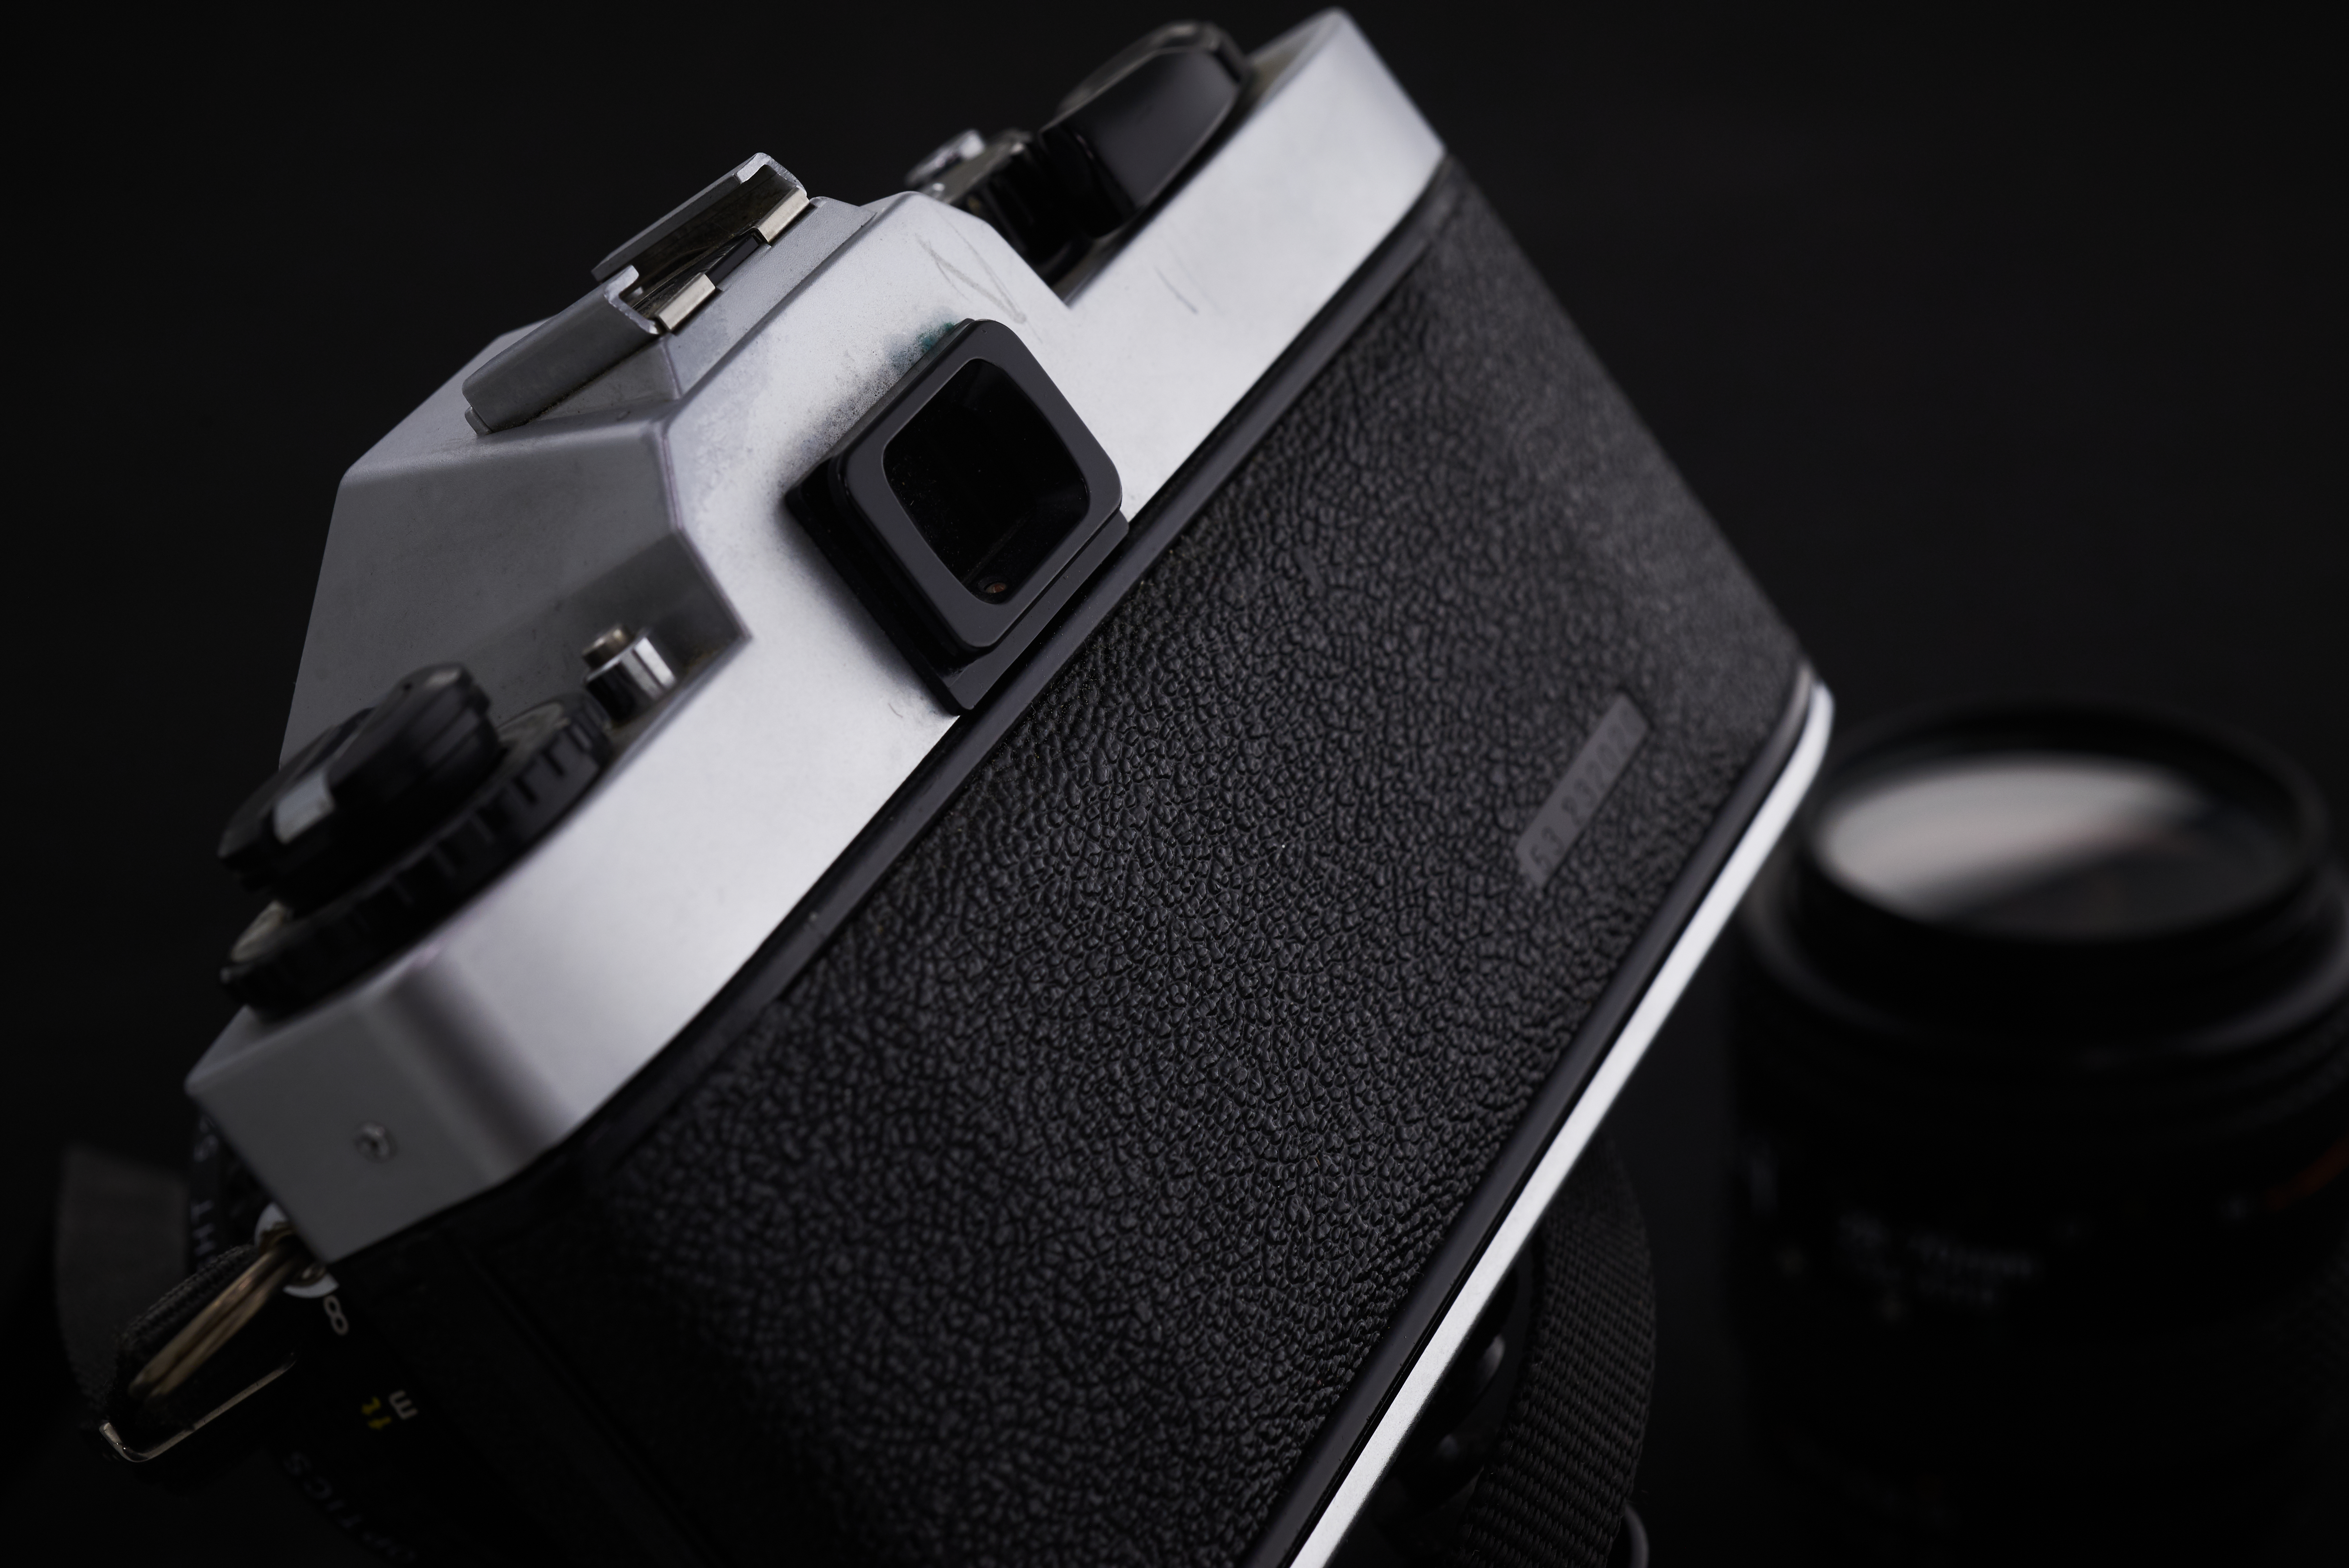
35mm, black and white, film, hobby, lens, monochromatic, old, photographer, photography, professional, retro, slr